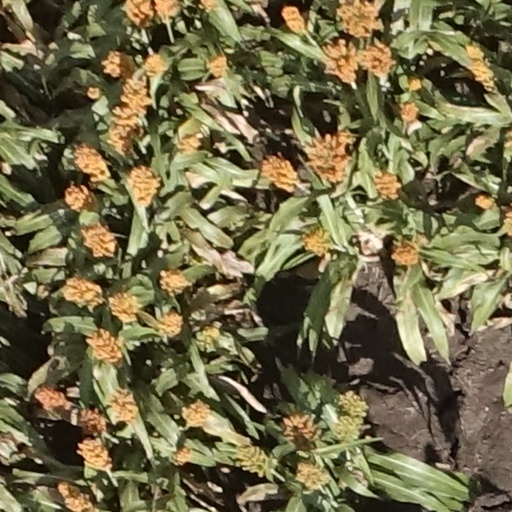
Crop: sorghum